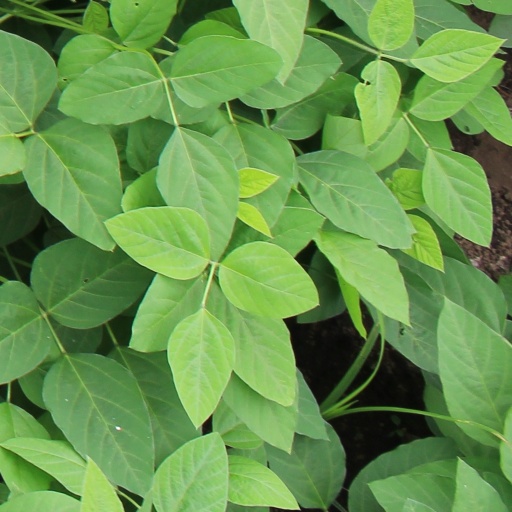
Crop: soybean